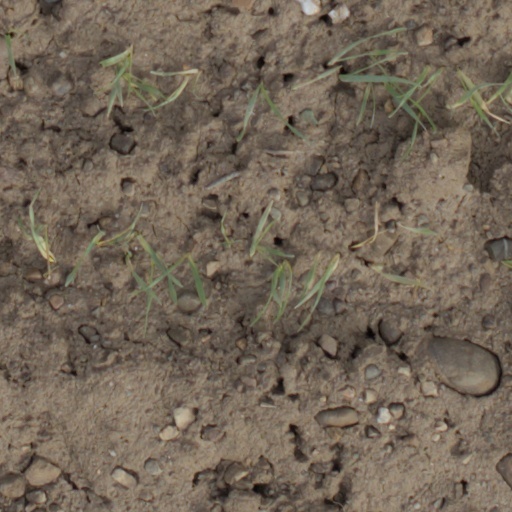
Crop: wheat